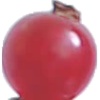
Label: Redcurrant 1